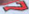
Number: 7